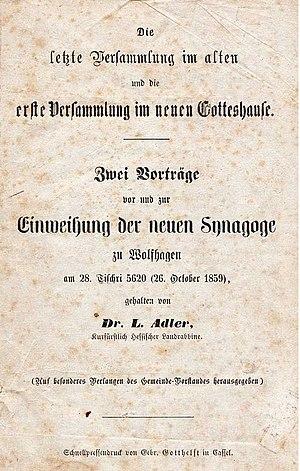
La synagogue de Wolfhagen, inaugurée en 1859, a été détruite en 1938 lors de la nuit de Cristal comme la plupart des autres lieux de culte juif en Allemagne, bien qu'ayant été vendue par la communauté juive quelques jours auparavant.